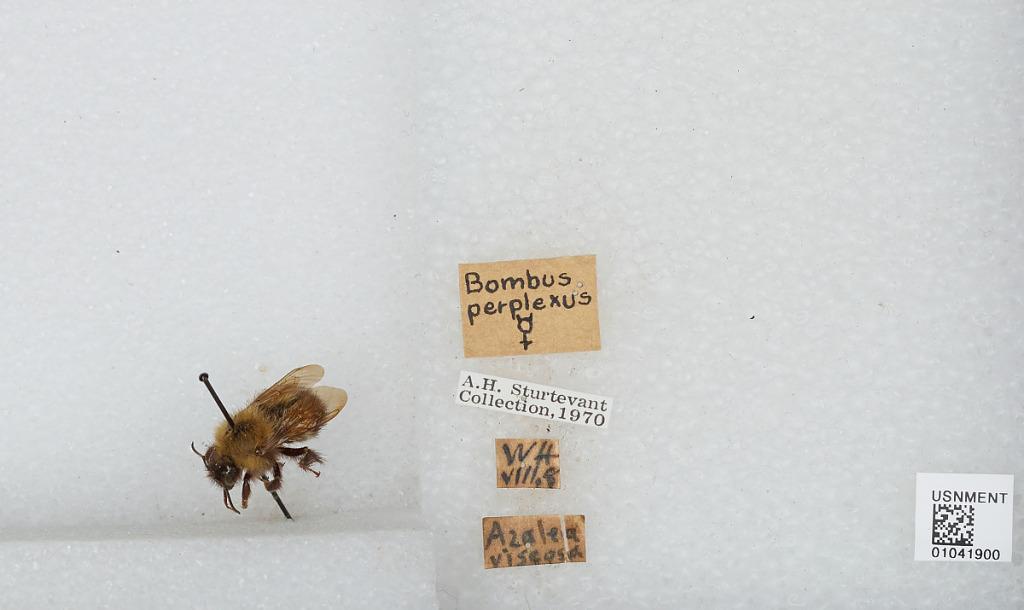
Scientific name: Bombus sp.
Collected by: W. H.
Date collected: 1908-8-